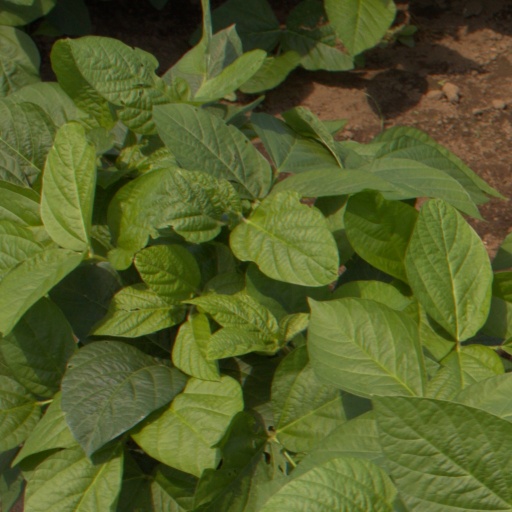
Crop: soybean